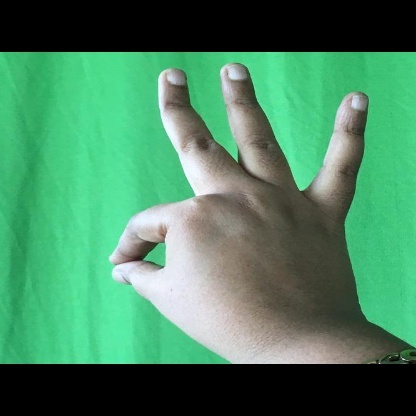
Mudra: Hamsasyam